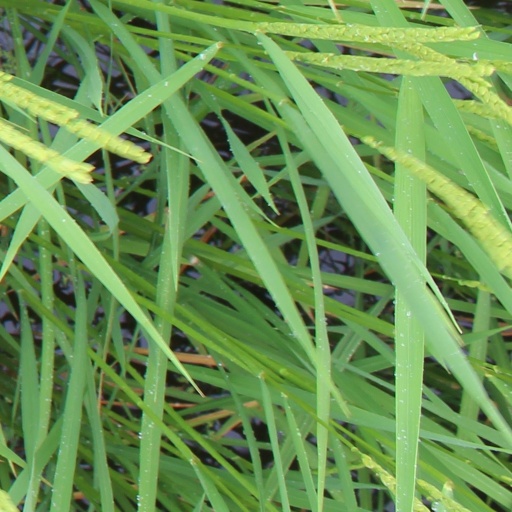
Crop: rice